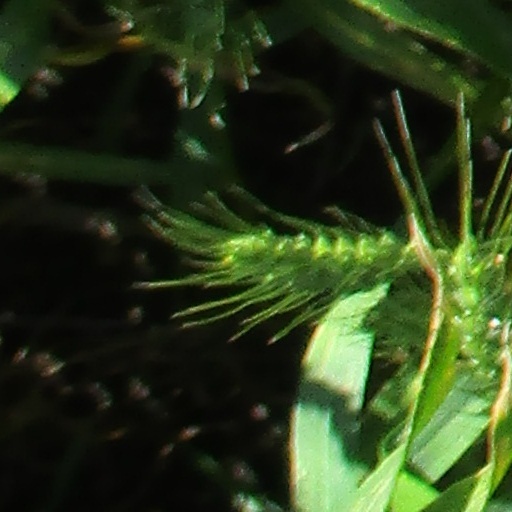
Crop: wheat